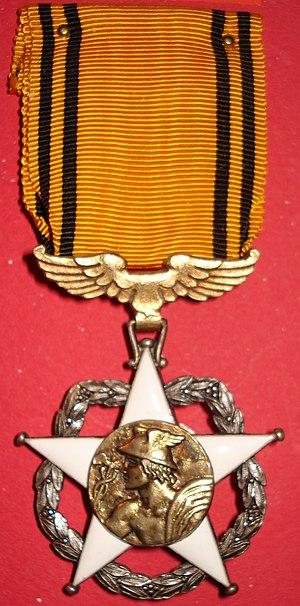
Etoile à 5 branches aux pointes ^pommelées, émaillées de blanc. Une couronne de laurier réunit les branches. Le médaillon central représente une effigie du Dieu Mercure et au revers une trompe, une enveloppe et les foudres électriques et les mots REPUBLIUQUE FRANCAISE - MERITE POSTAL. Ruban jaune d'or avec deux raies noires de chaque côté.